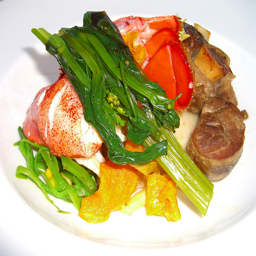
A white plate with lots of colorful vegetables.
A plate of food with some vegetables on a table.
A plate of freshly cooked meat, seafood and vegetables
A very tasty looking meal with assorted food items.
A plate with vegetables and meat on it